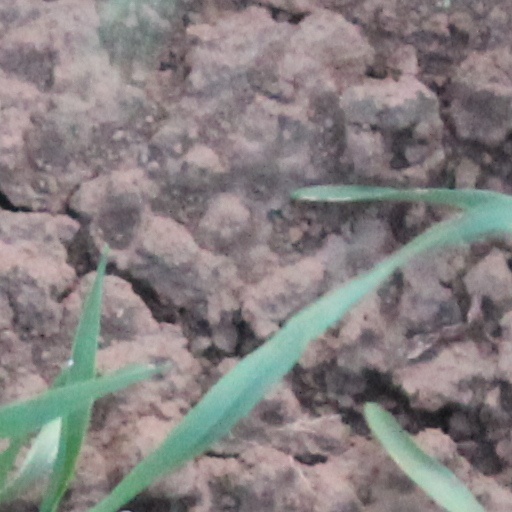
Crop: wheat